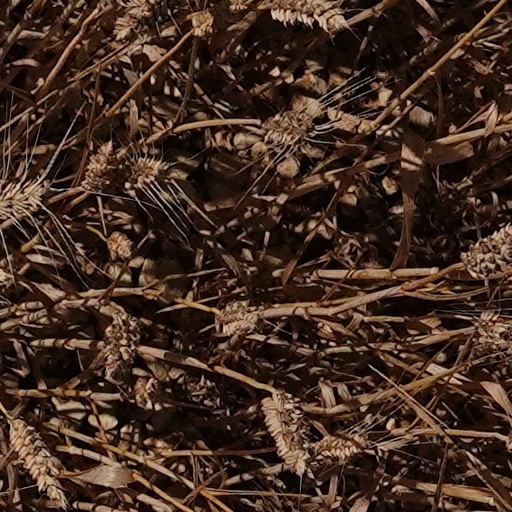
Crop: wheat